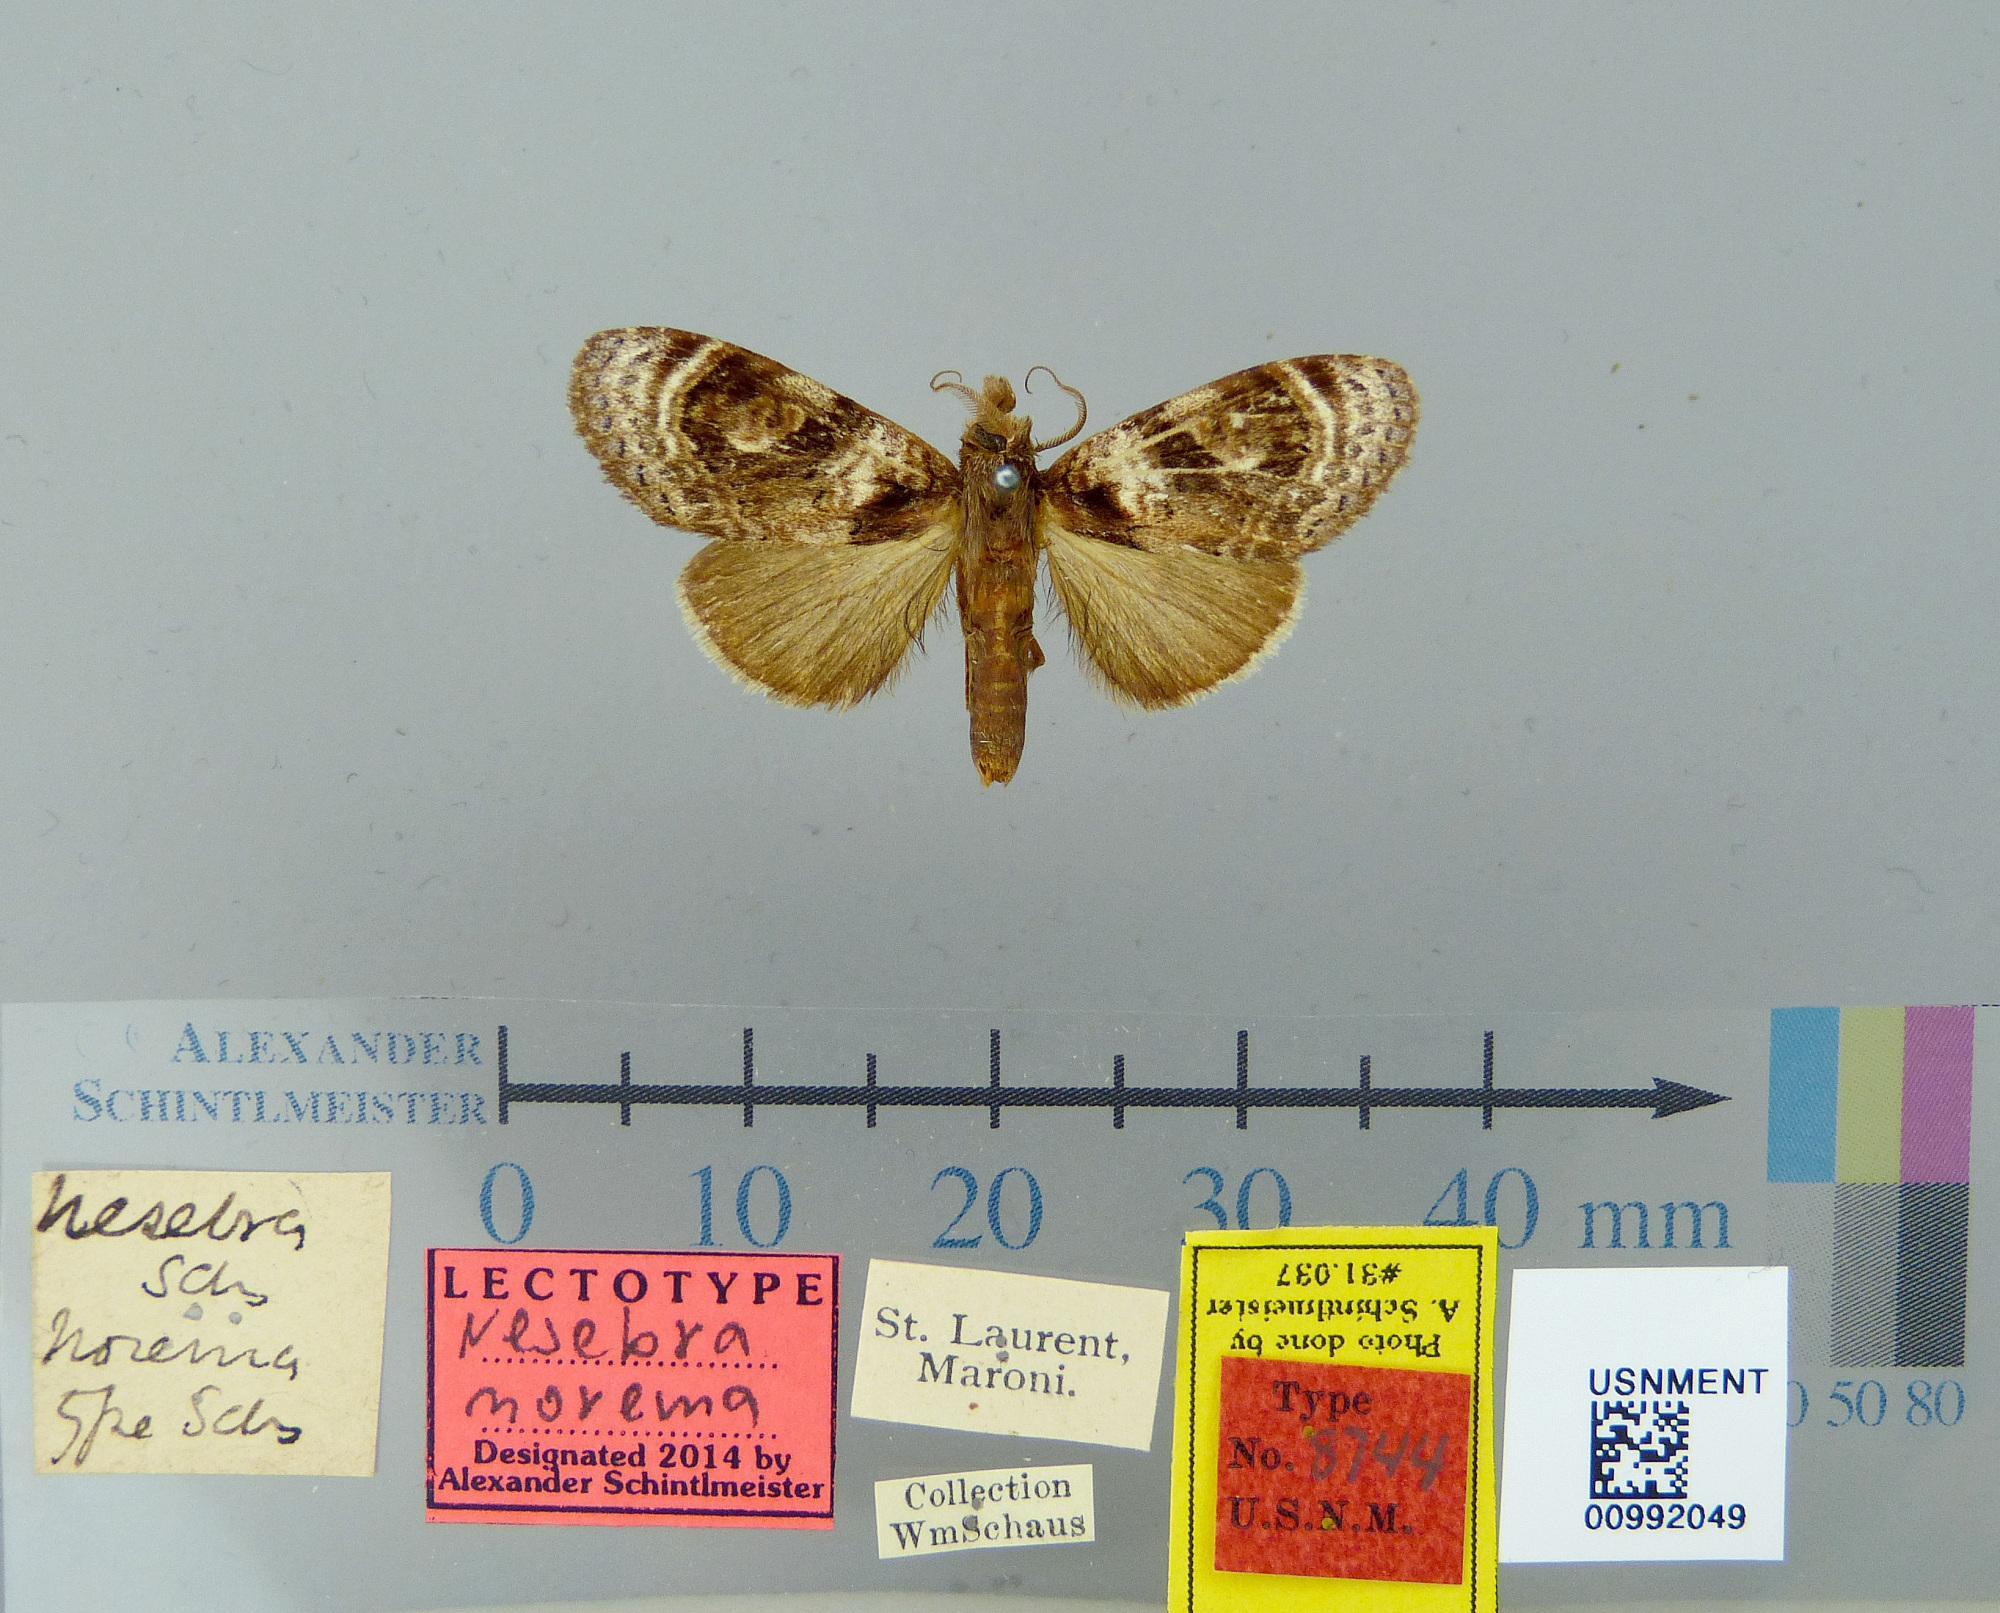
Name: Nesebra norema
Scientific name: Nesebra norema Schaus, 1906
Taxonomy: Animalia, Arthropoda, Insecta, Lepidoptera, Notodontidae
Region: [Not Stated]
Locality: St. Laurent, Maroni, French Guiana, France
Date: [Not Stated]